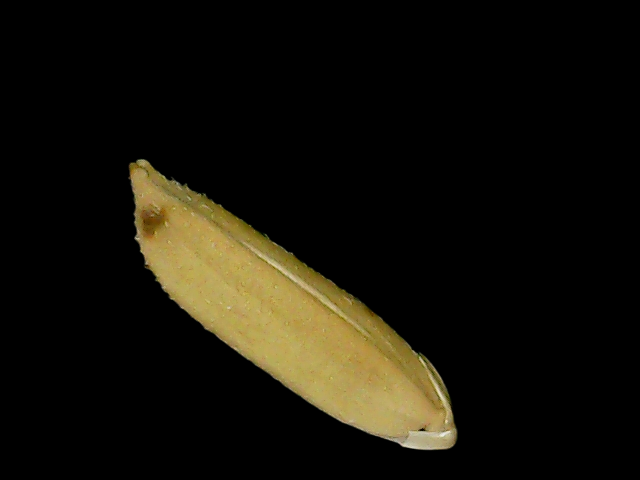
Rice variety: Bd75